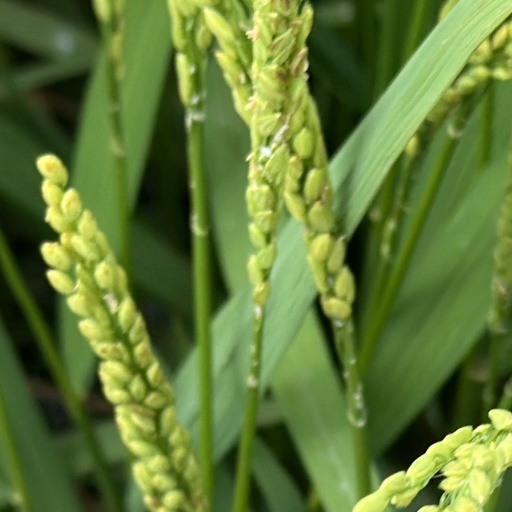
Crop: rice